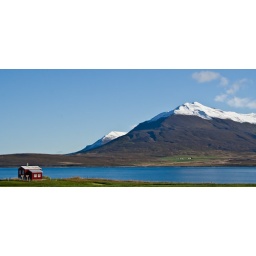
The little red house near the sea..